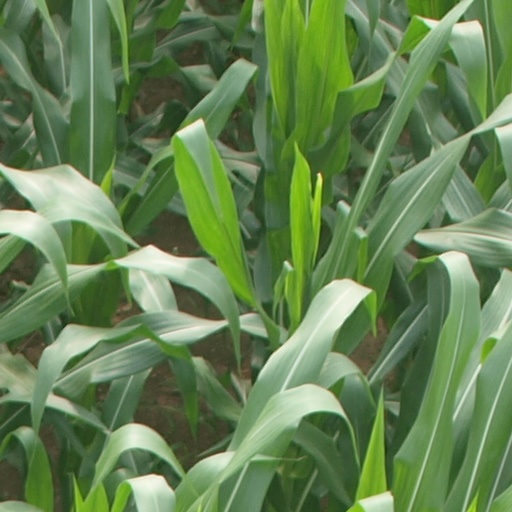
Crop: maize; corn